Chevrolet Bolt

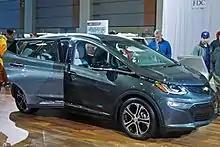
Deliveries of the Bolt EV began in the U.S. in December 2016.

Pre-production versions of the Bolt EV were built in March 2016 and sent to Cruise Automation, which modified them as test vehicles for autonomous driving. The modified pre-production vehicles were photographed in San Francisco in May.